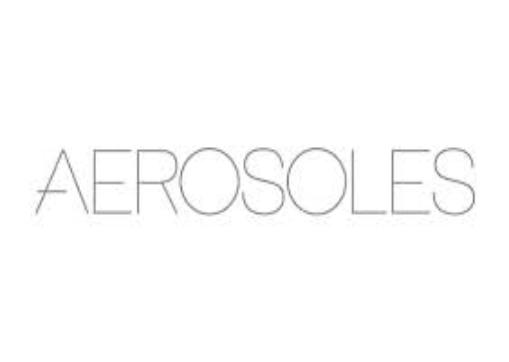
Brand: Aerosoles
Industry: Clothes